Droop nose (aeronautics)

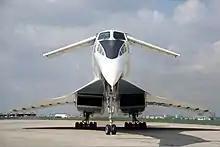
A front-on view of the Tupolev Tu-144 on the ground. Note the deployed retractable canards and lowered droop nose

The Tupolev Tu-144, a contemporary counterpart to Concorde that was developed by the Soviet Union, also featured a droop nose. Its configuration was not identical to that of Concorde however as the visor of the Tu-144 was fixed to the nose. The Tu-144 exhibited a noticeable tendency for the nose to pitch downward, which was cancelled out via the addition of retractable canards that would deploy when the nose was lowered; the landing speed of the Tu-144s was around 170-180 knots (192-207 mph; 315-333 km/h), which remained higher than that of Concorde.